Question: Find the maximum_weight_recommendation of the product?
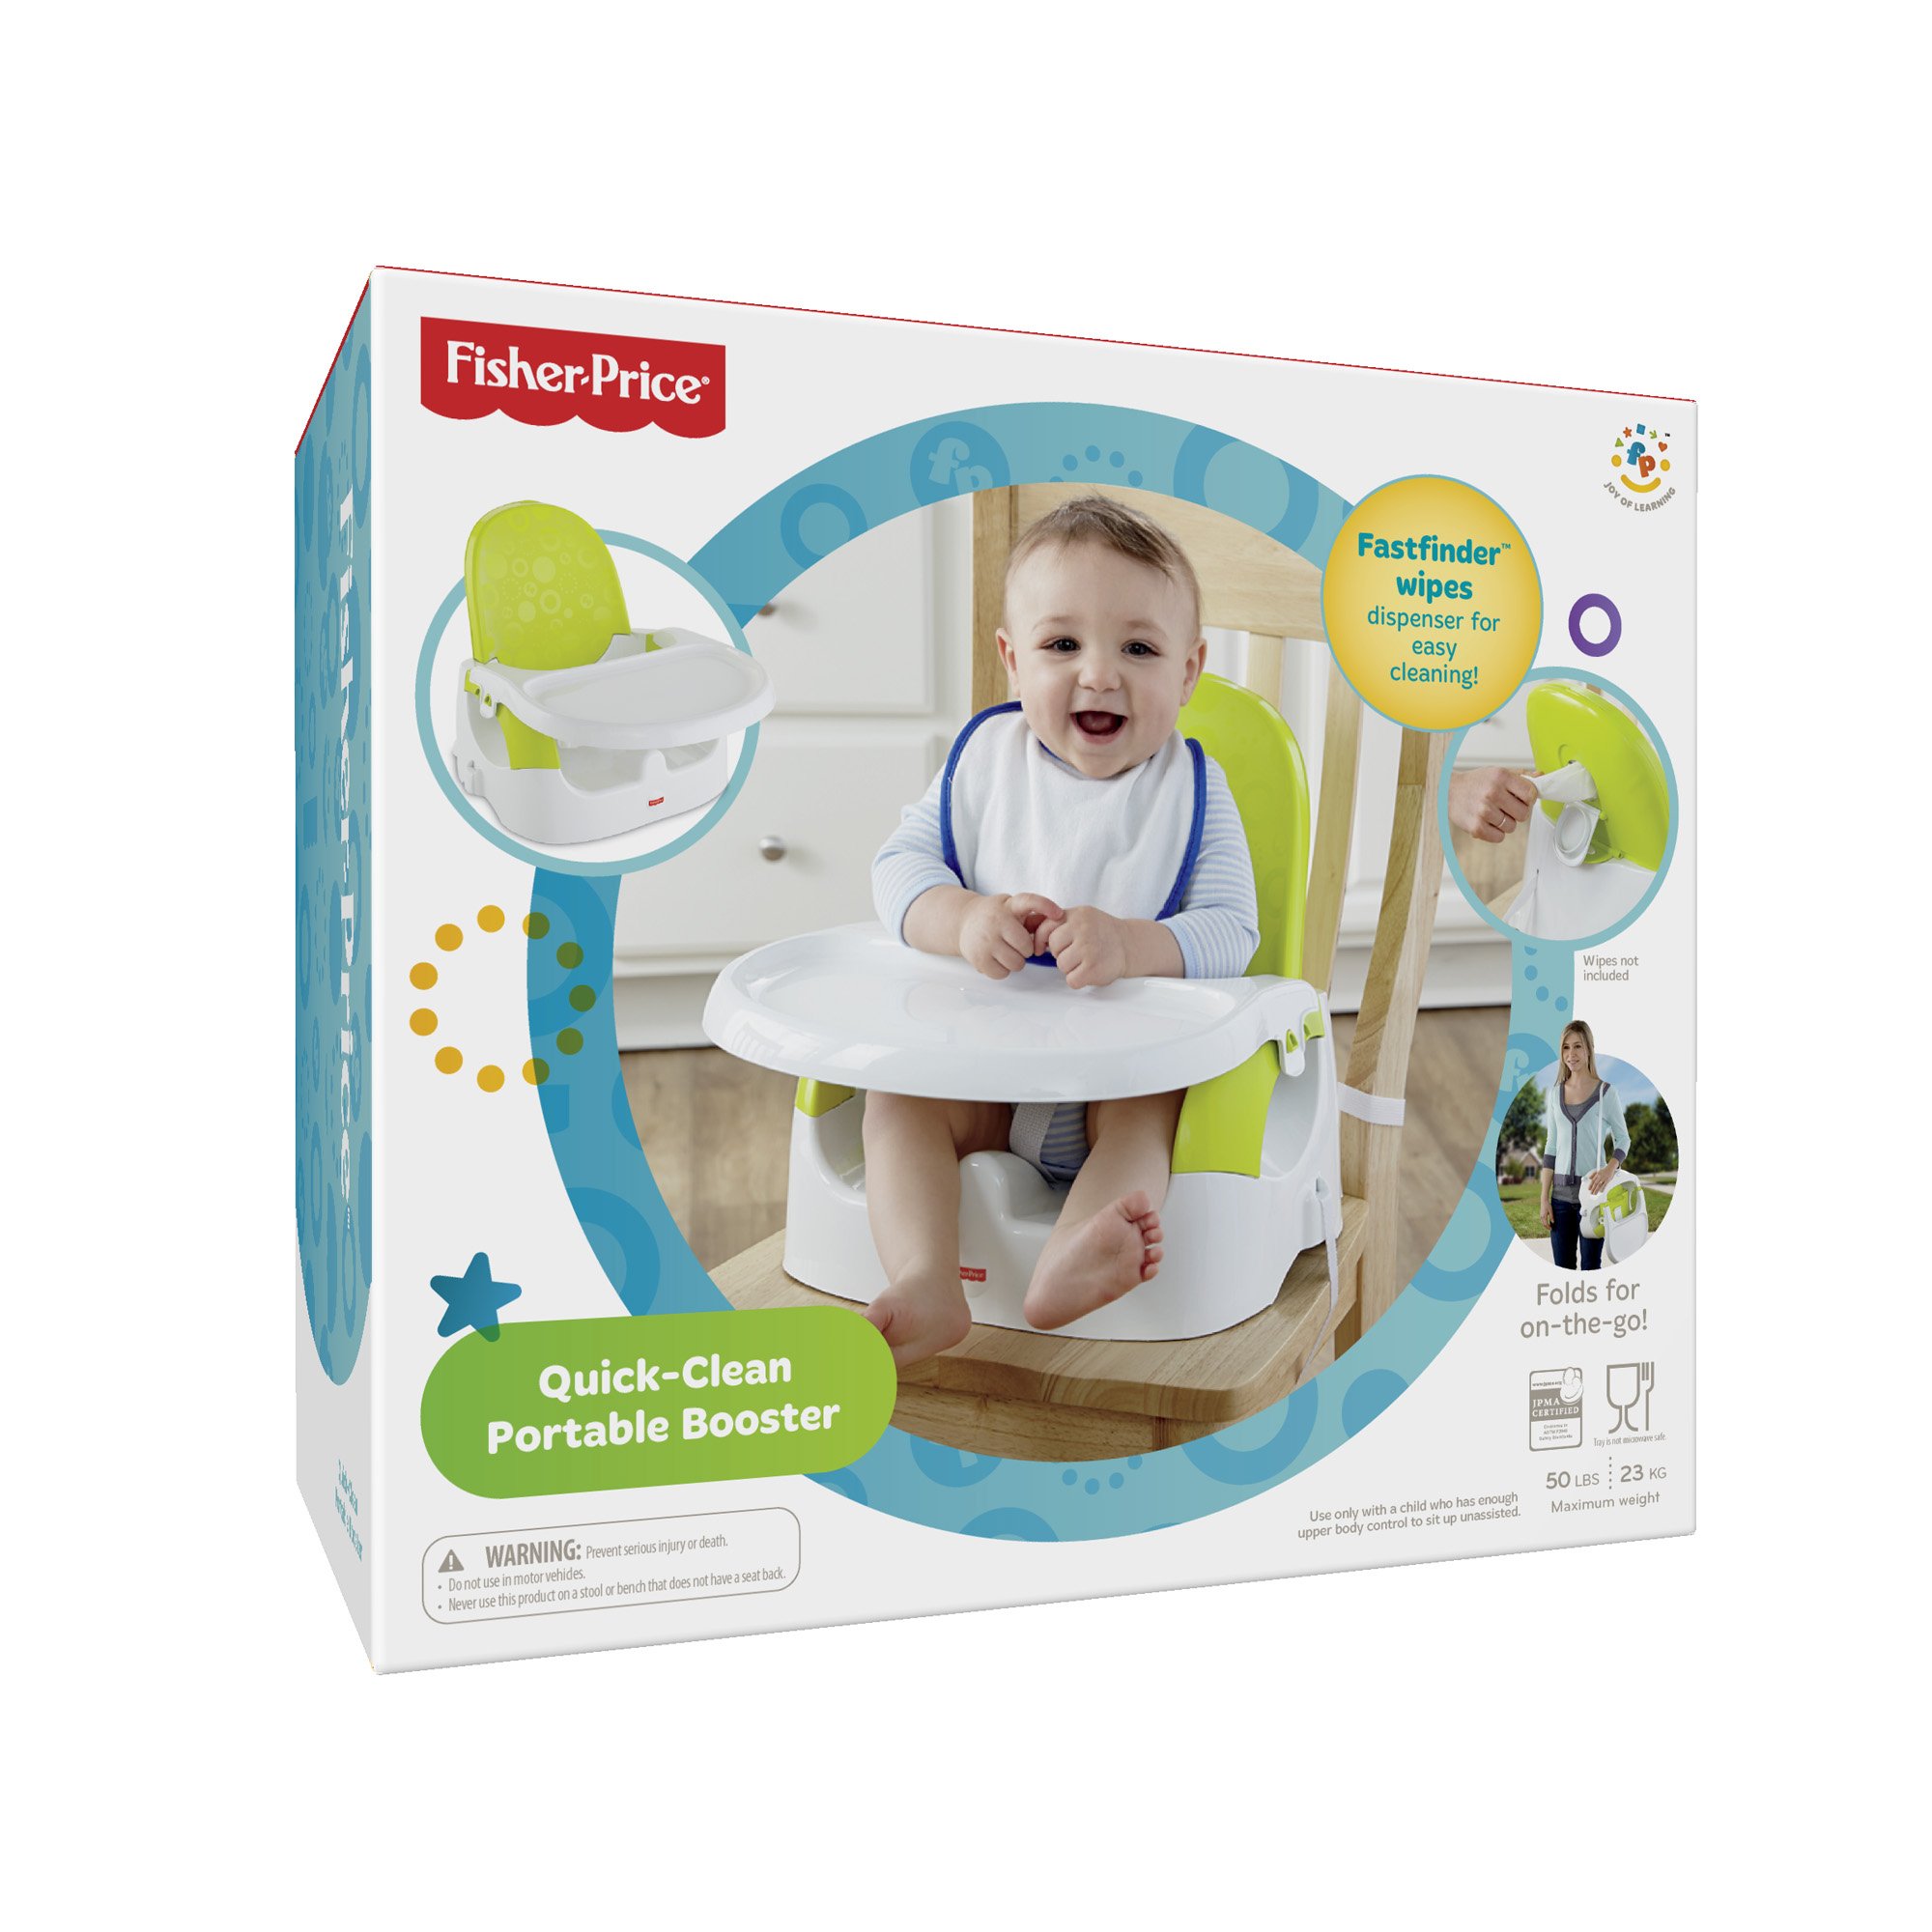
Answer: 50 pound